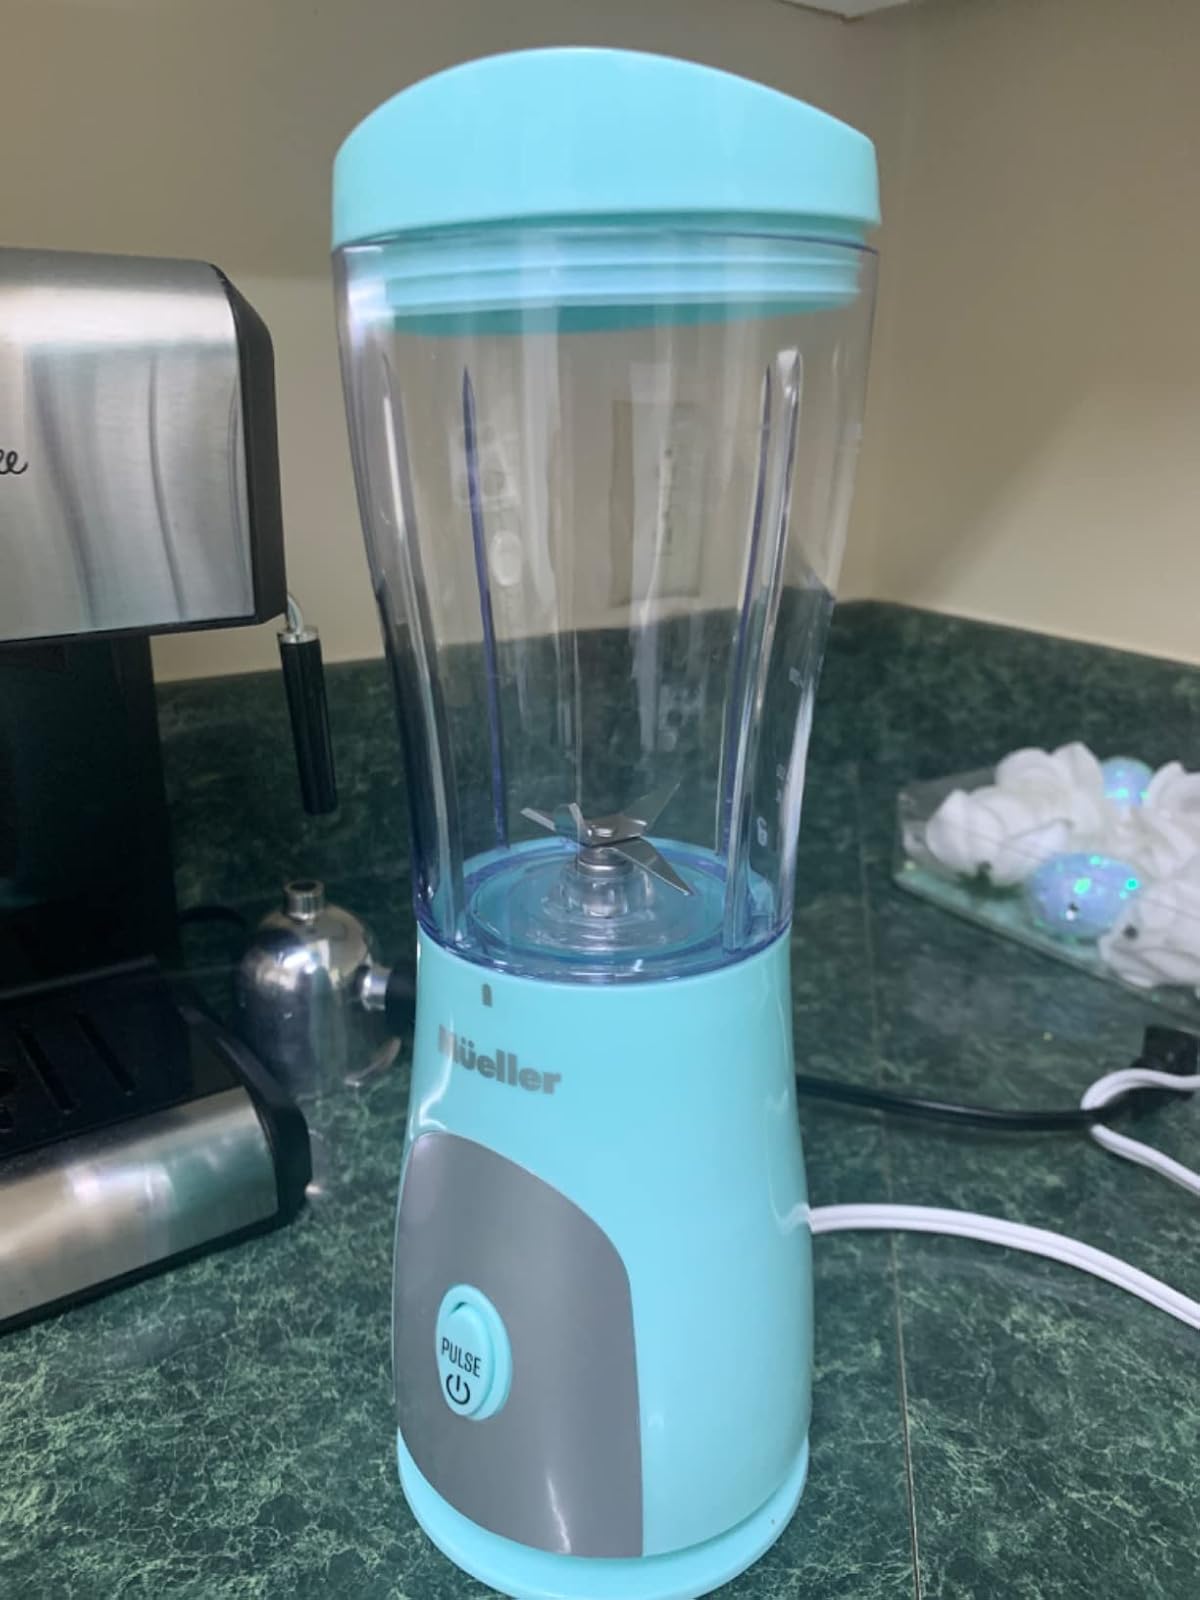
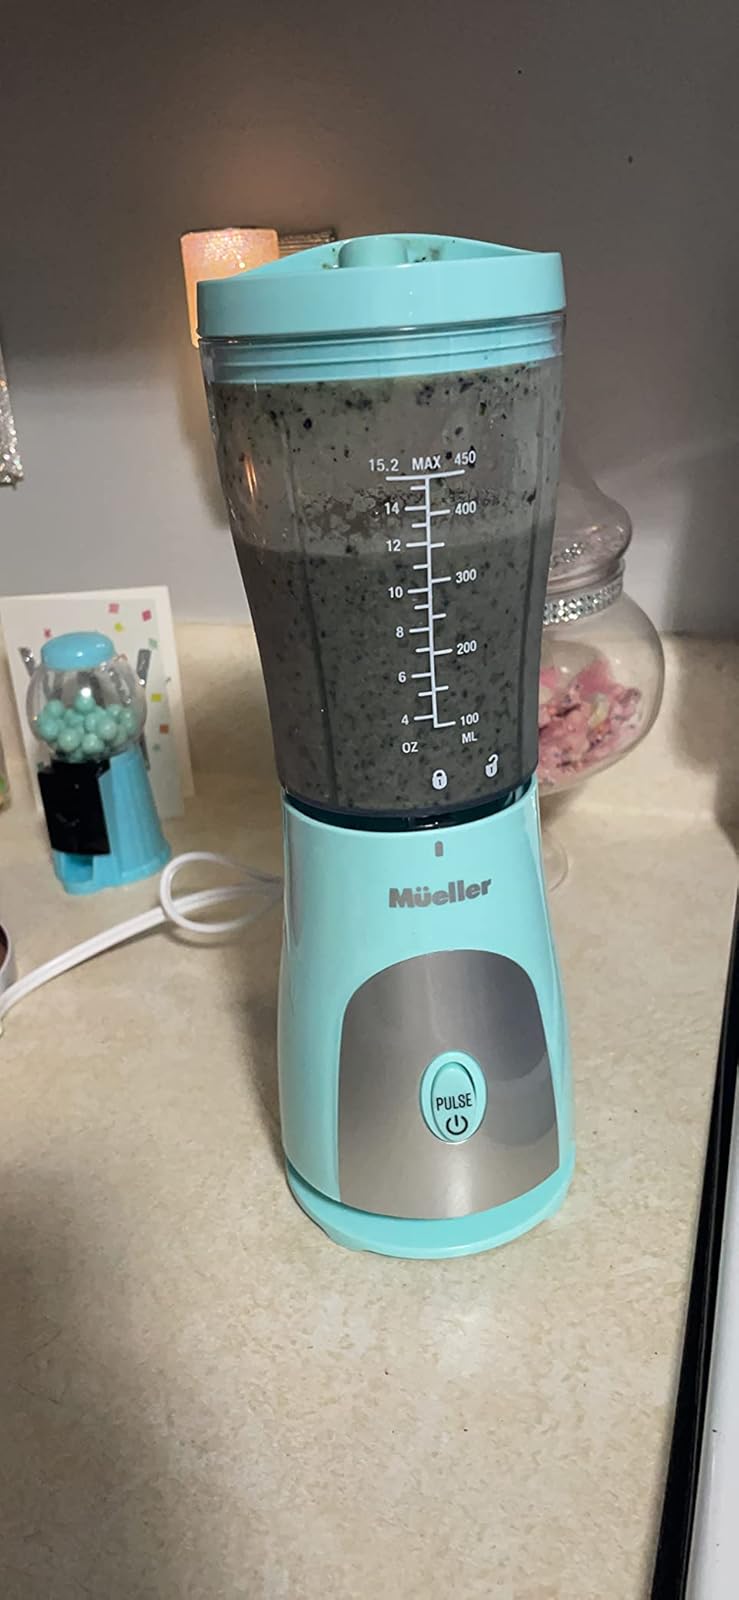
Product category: items_blender
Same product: yes